Morphotectonics

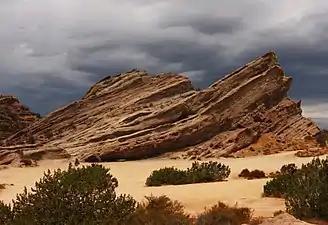
The Vasquez Rock formations, located in the Sierra Pelona Mountains, were formed by tectonic activity along an offshoot of the San Andreas Fault.

Morphotectonics (from Ancient Greek: μορφή, "morphḗ", "form"; and τεκτονικός, "tektonikos", "pertaining to building"), or tectonic geomorphology, is a branch of geomorphology that studies how landforms are formed or affected by tectonic activity. Morphotectonists seek to understand the deep Earth mechanisms behind the creation of tectonic landforms by processes such as crust uplift, subsidence, faulting, or folding.